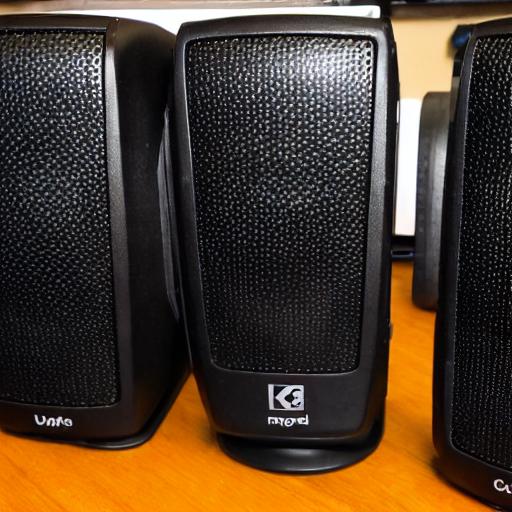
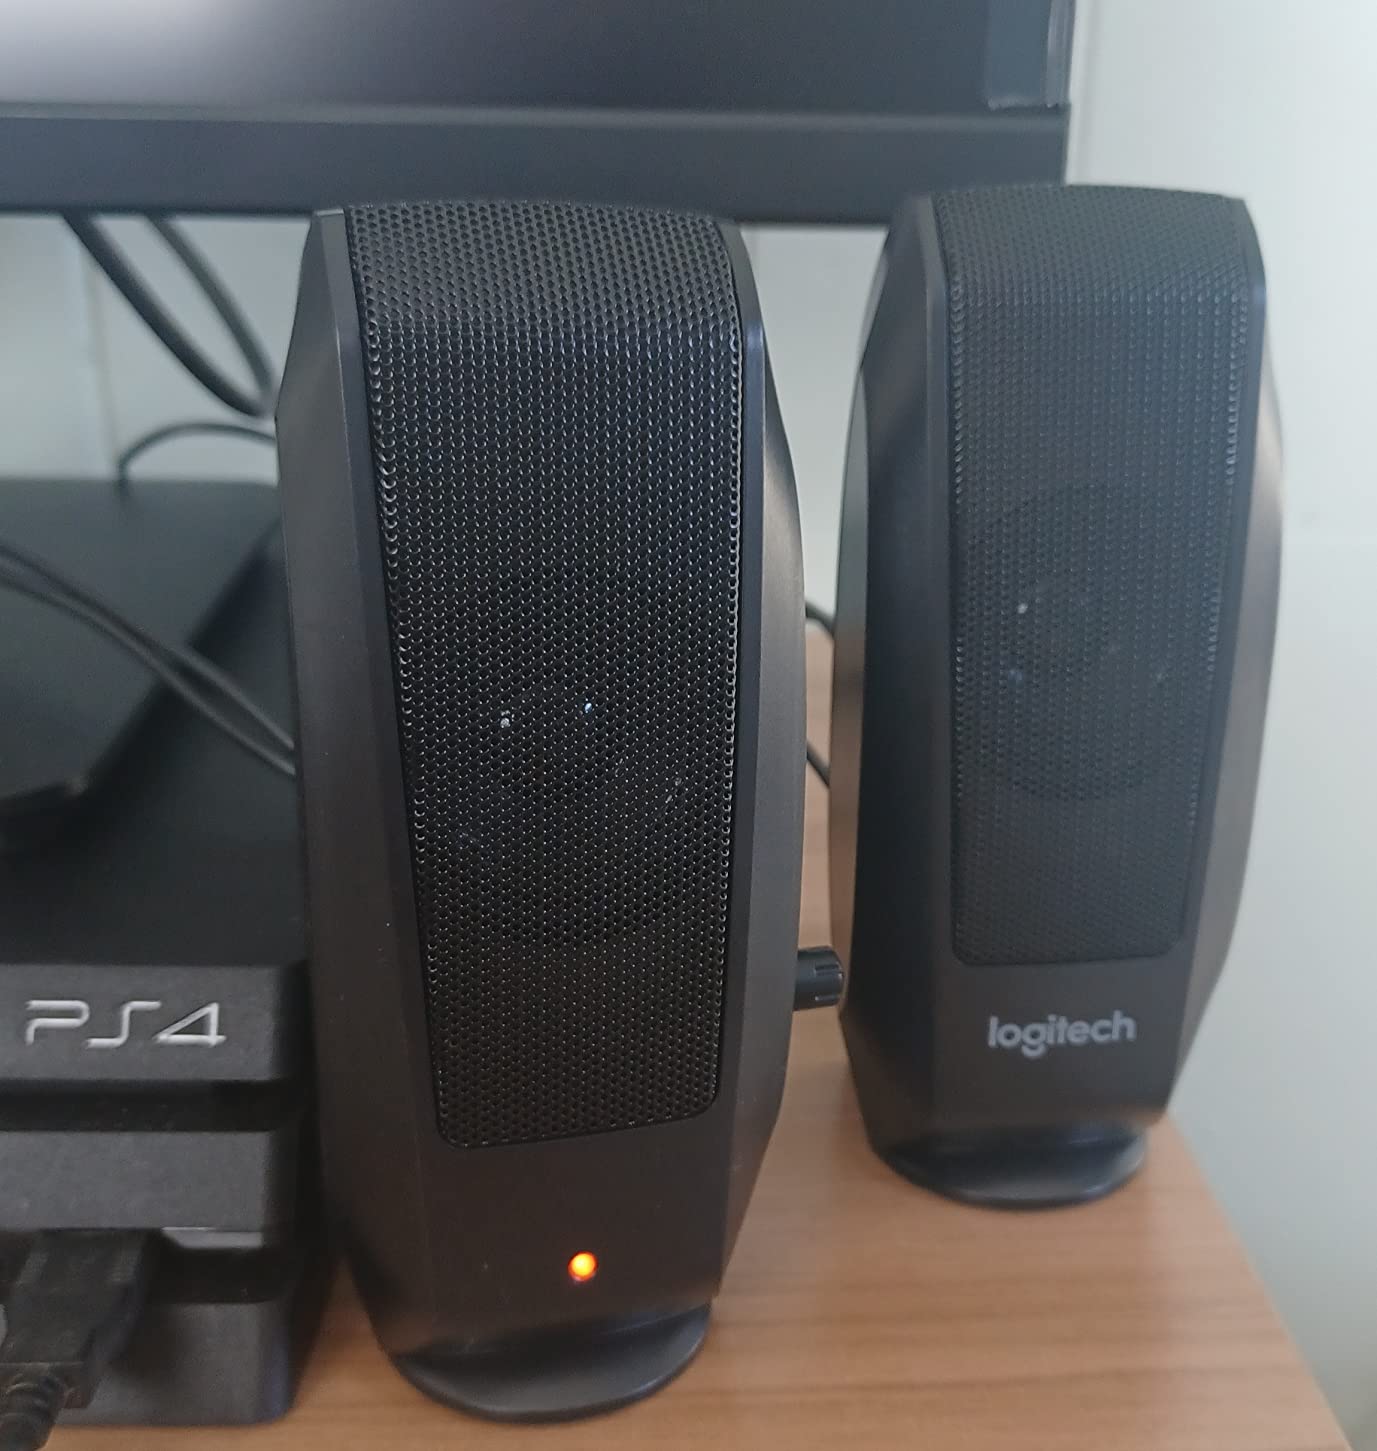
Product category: speaker
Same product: no